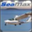
Label: airplane